Adam Walker (rugby league)

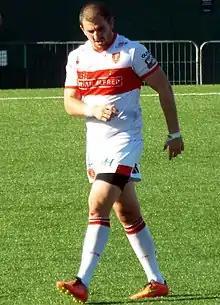
Walker playing for Hull KR in 2016

Walker played 107 times for Hull KR until he rejected a reduced contract when the club was relegated after losing the Million Pound Game to Salford.